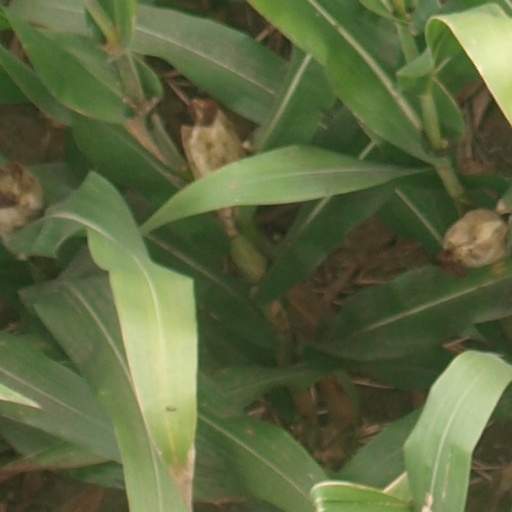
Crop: maize; corn